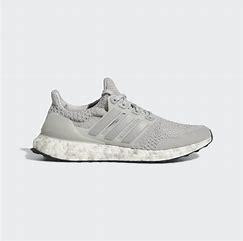
Brand: Adidas
Model: Ultraboost 5 DNA